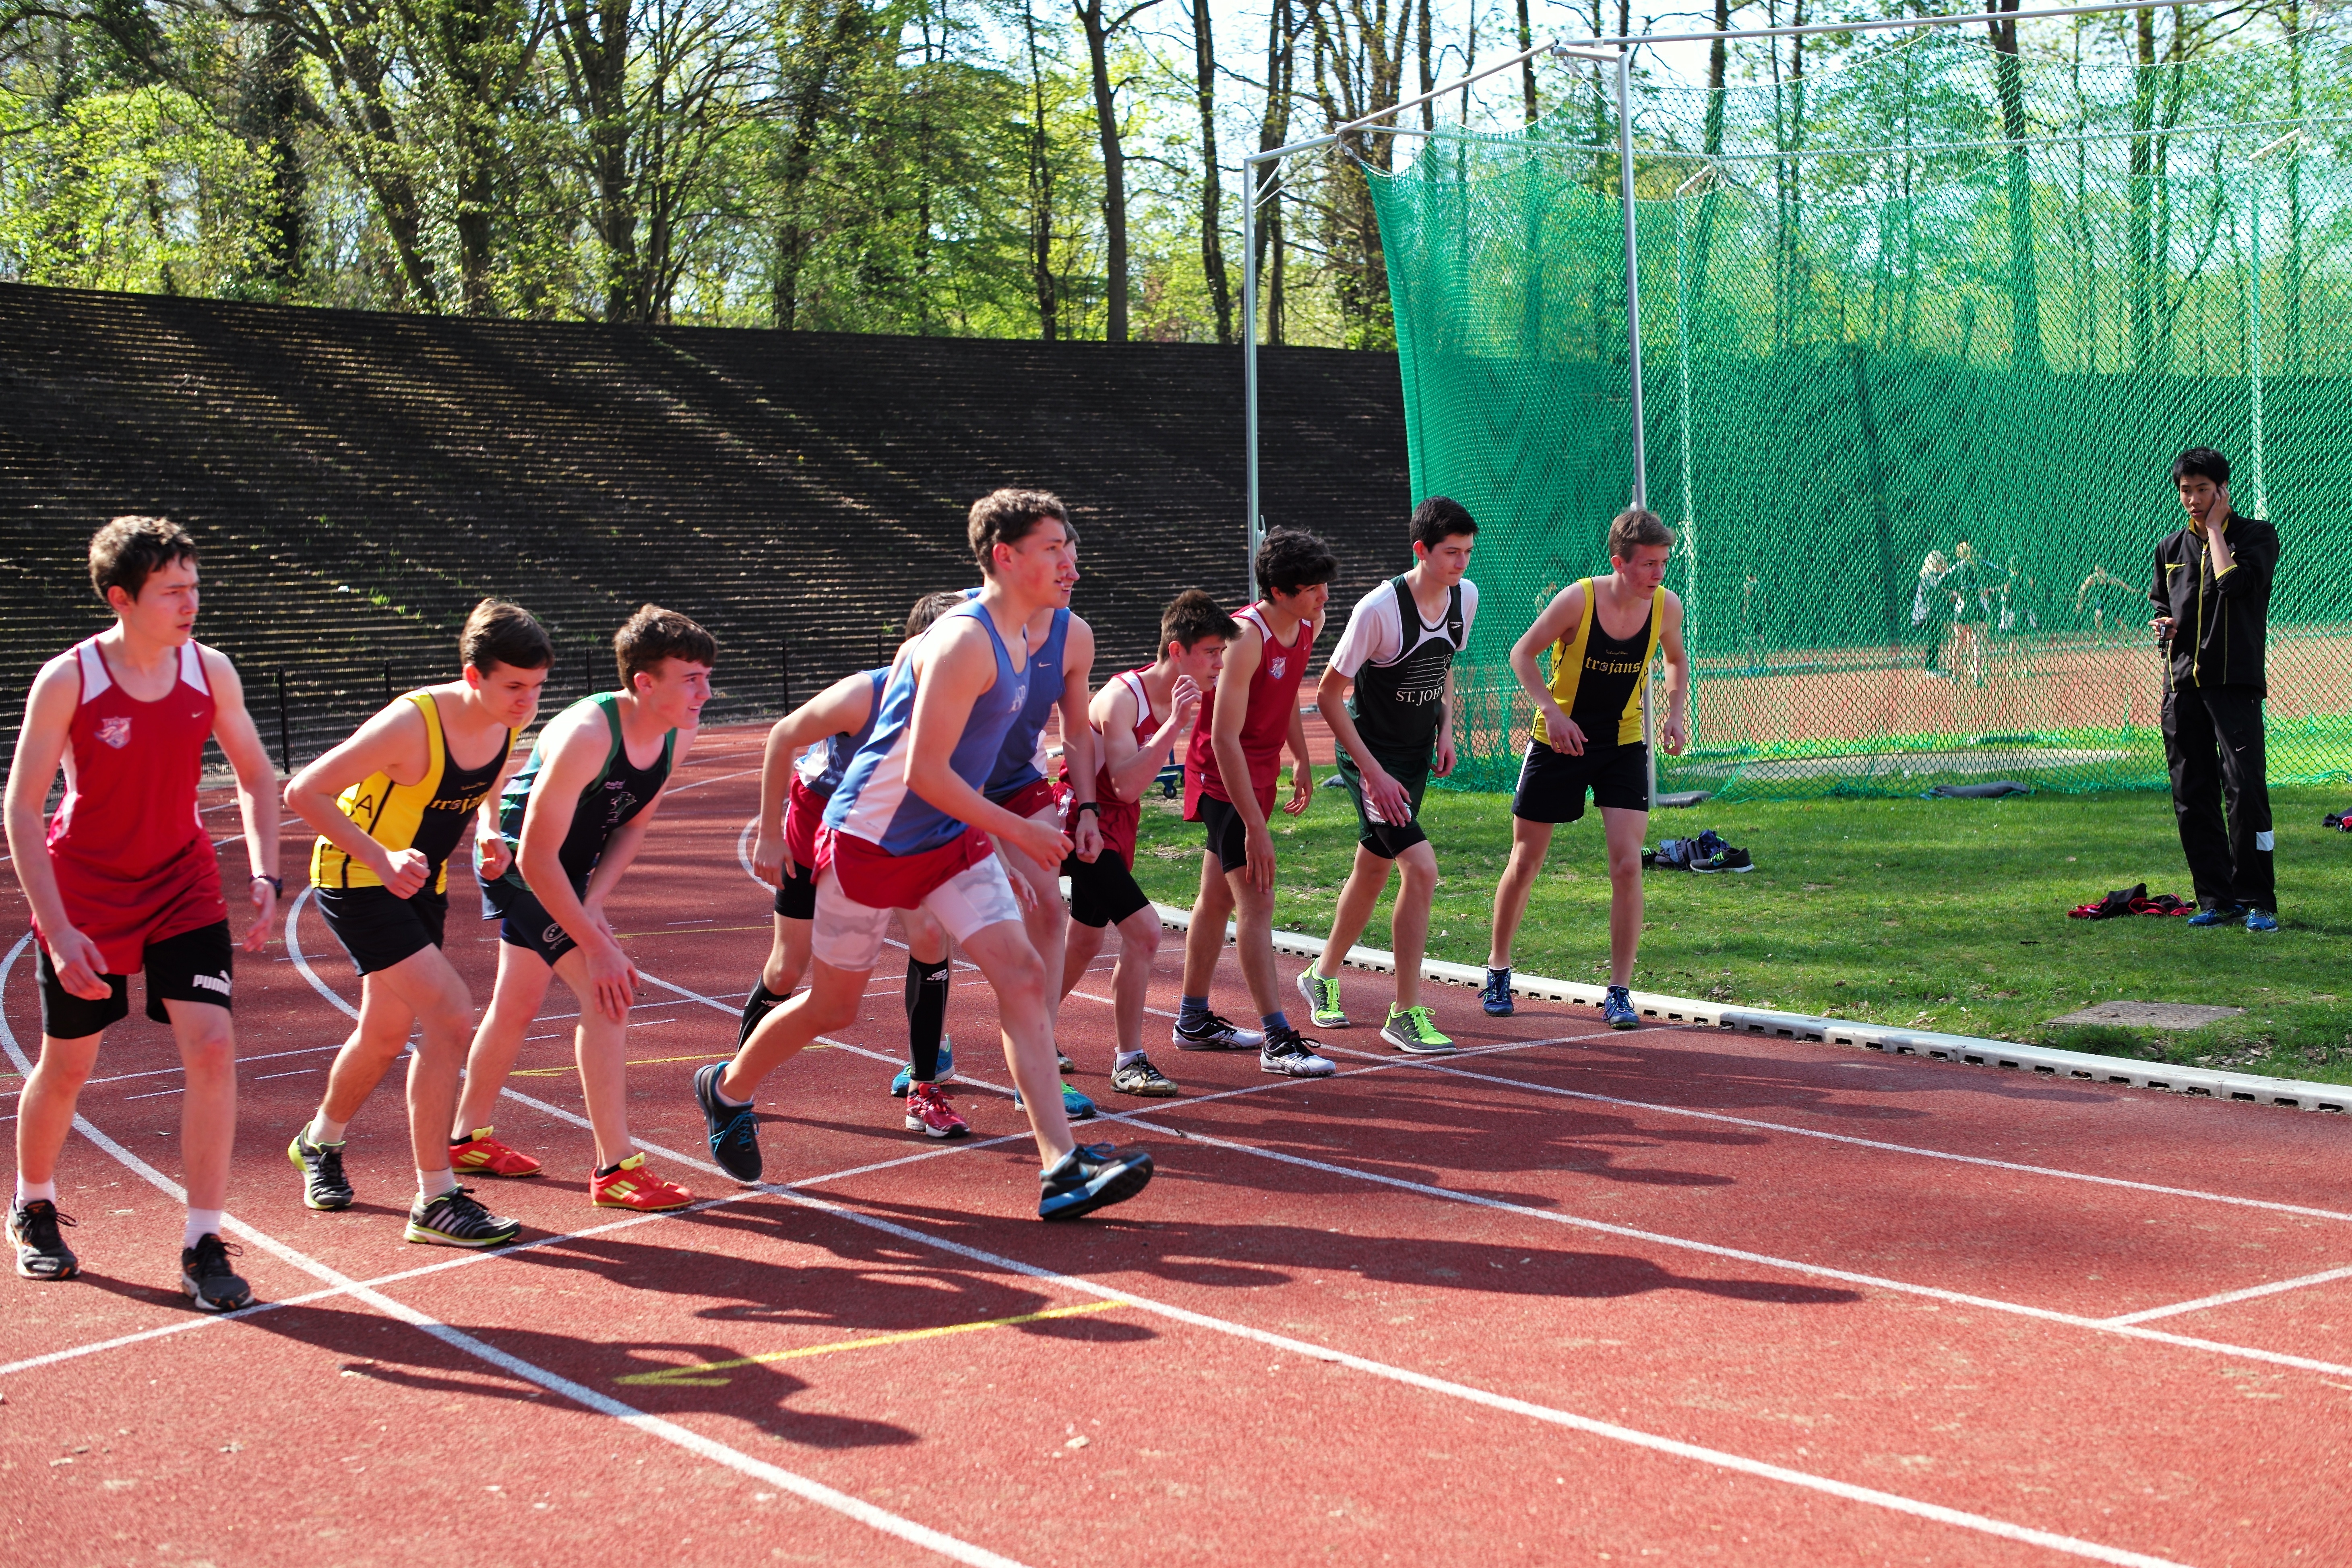
girl, track, sport, boy, running, run, runner, ash, competition, sports, endurance, highschool, varsity, athletics, meet, sprint, trackfield, human action, duathlon, track and field athletics, middle distance running, 800 metres